Michael Hobbs (British Army officer)

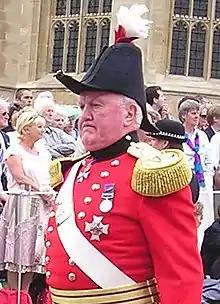
Major General Hobbs in the procession to the Garter service at St George's Chapel at Windsor Castle in 2006

Major General Sir Michael Frederick Hobbs (born 28 February 1937) is a former commander in the British Army who was later a charity director and Governor of the Military Knights of Windsor.